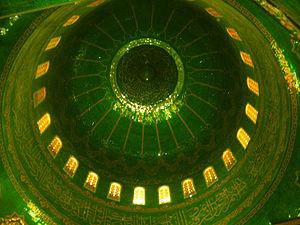
La mosquée Bibi-Heybat - est une mosquée chiite, située à côté de la baie de Bakou, en Azerbaïdjan. La construction existante, construite dans les années 1990, est la récréation de la mosquée éponyme, qui avait été bâtie à la seconde moitié du XIIIᵉ siècle par le Chirvanchakh Abu-l-Fath Farruhzad et complètement détruite par les bolchéviks en 1936, quand sur tout le territoire de l’URSS a été déclarée la lutte contre la religion.